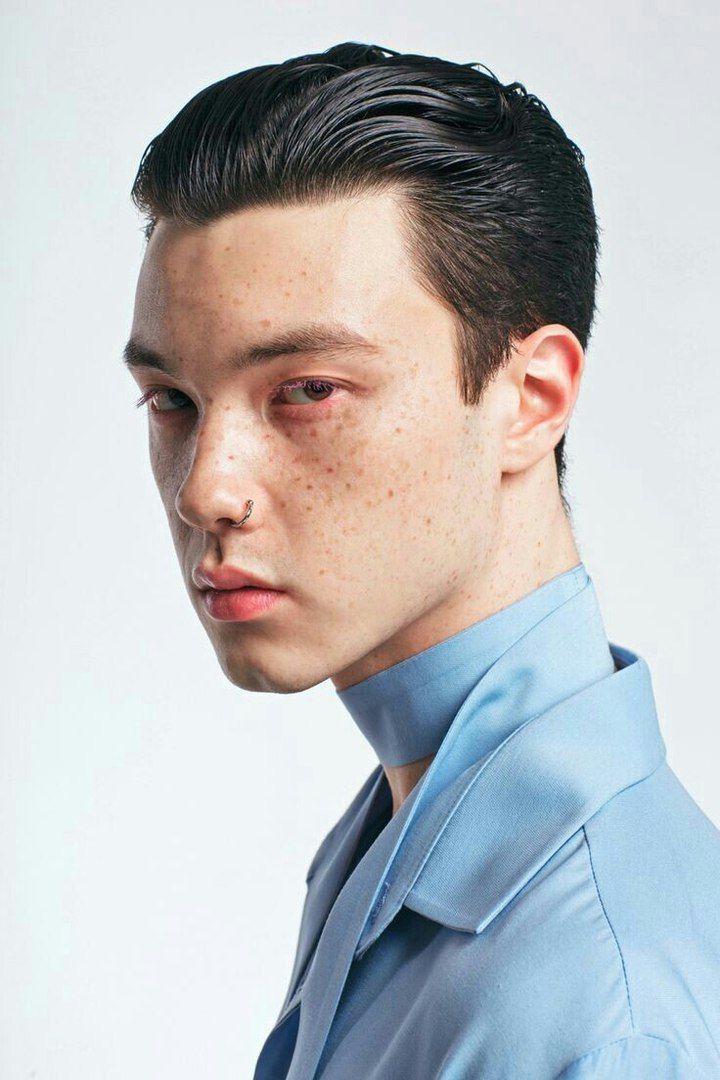
Portrait style: Real Portrait